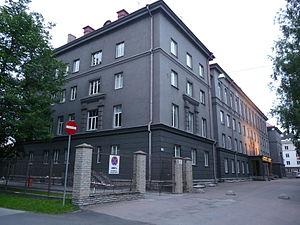
L'école de commerce estonienne est une université privée basée à Tallinn, en Estonie.
Sibulaküla est un quartier du district de Kesklinn à Tallinn en Estonie.